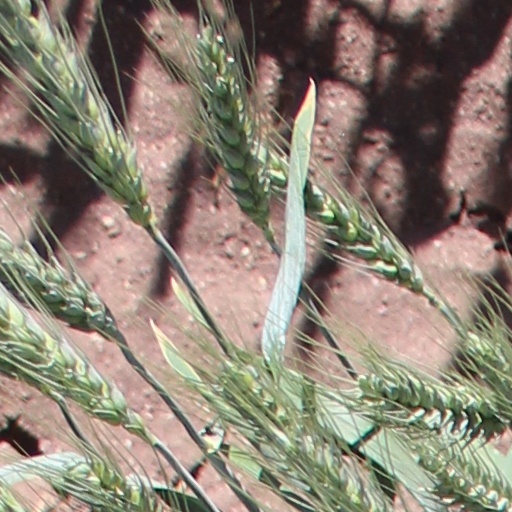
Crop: wheat